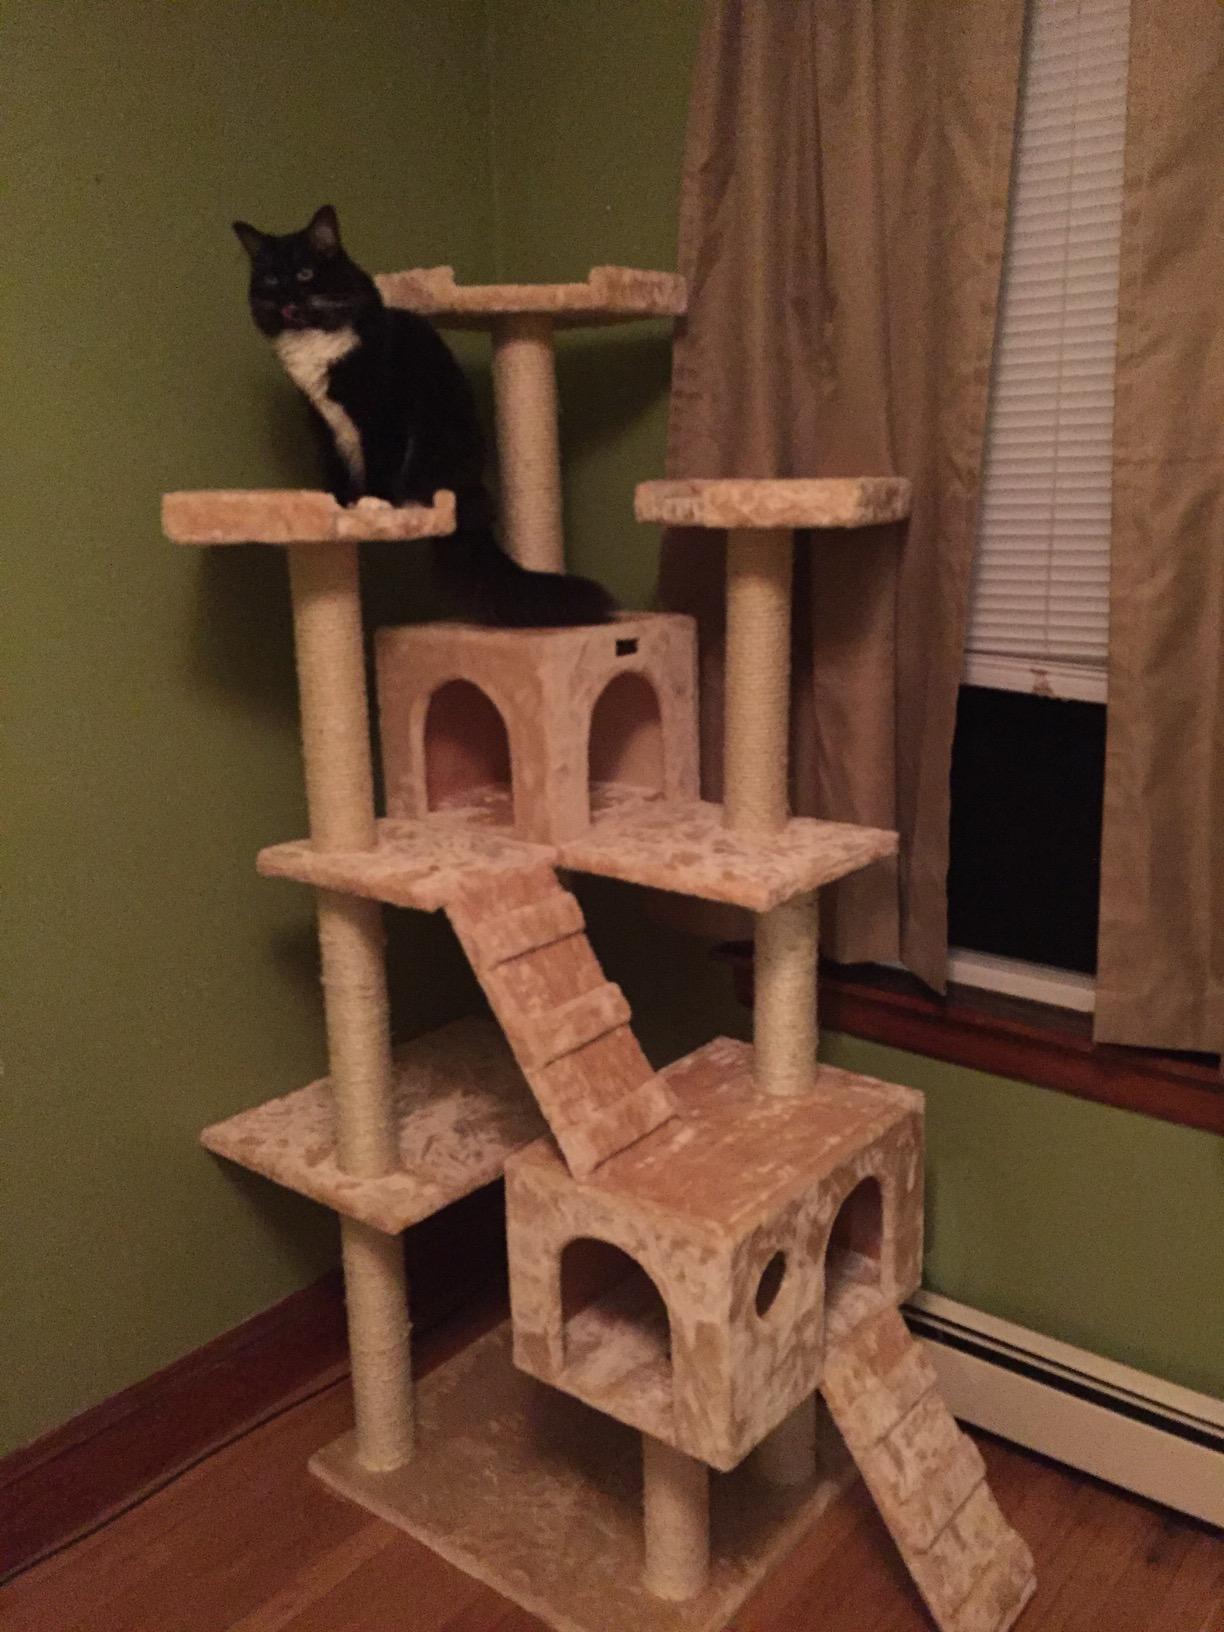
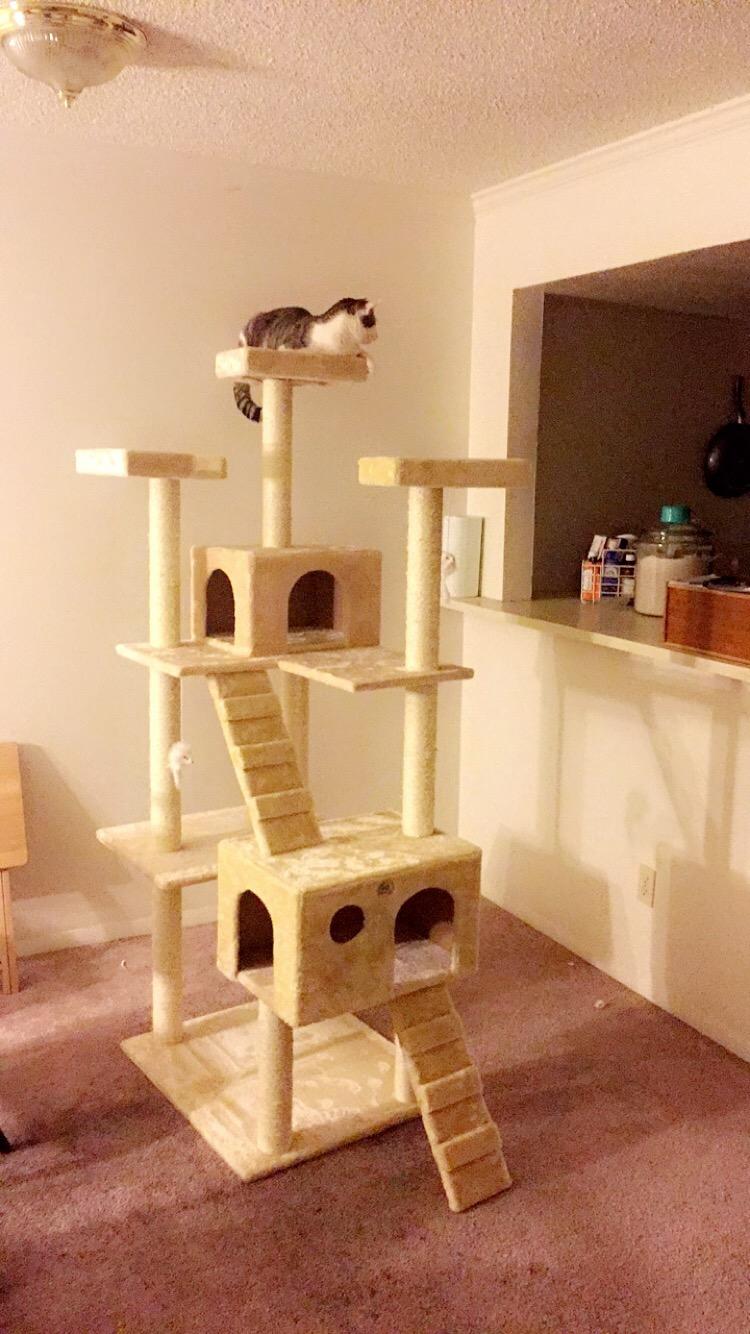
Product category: items_cat tree
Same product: no